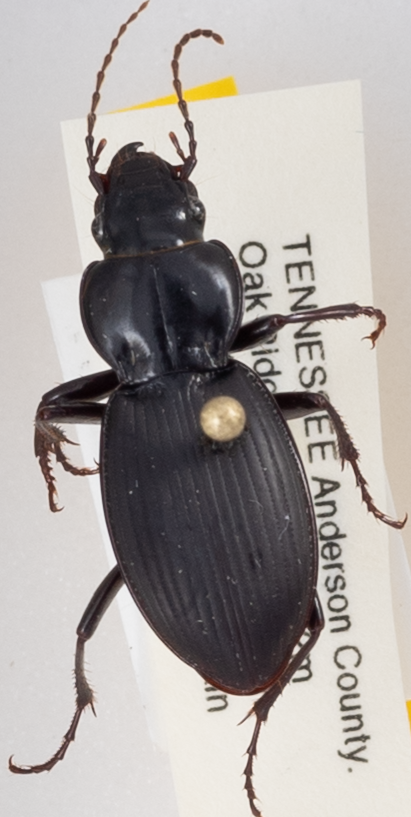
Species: Cyclotrachelus sodalis sodalis
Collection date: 2014-07-14
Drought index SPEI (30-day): -0.17
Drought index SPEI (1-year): -0.54
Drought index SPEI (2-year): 0.24